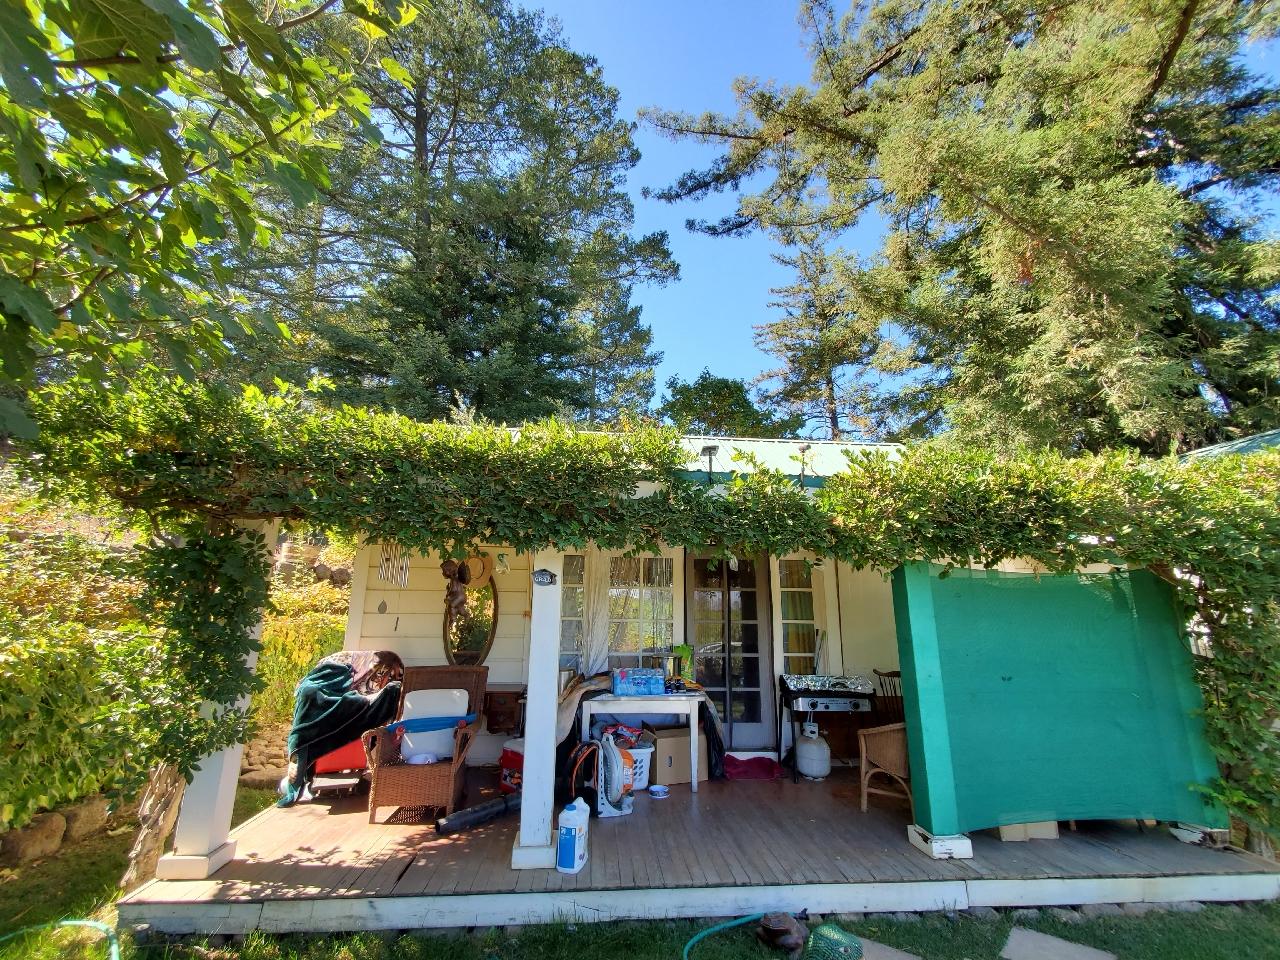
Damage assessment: no_damage